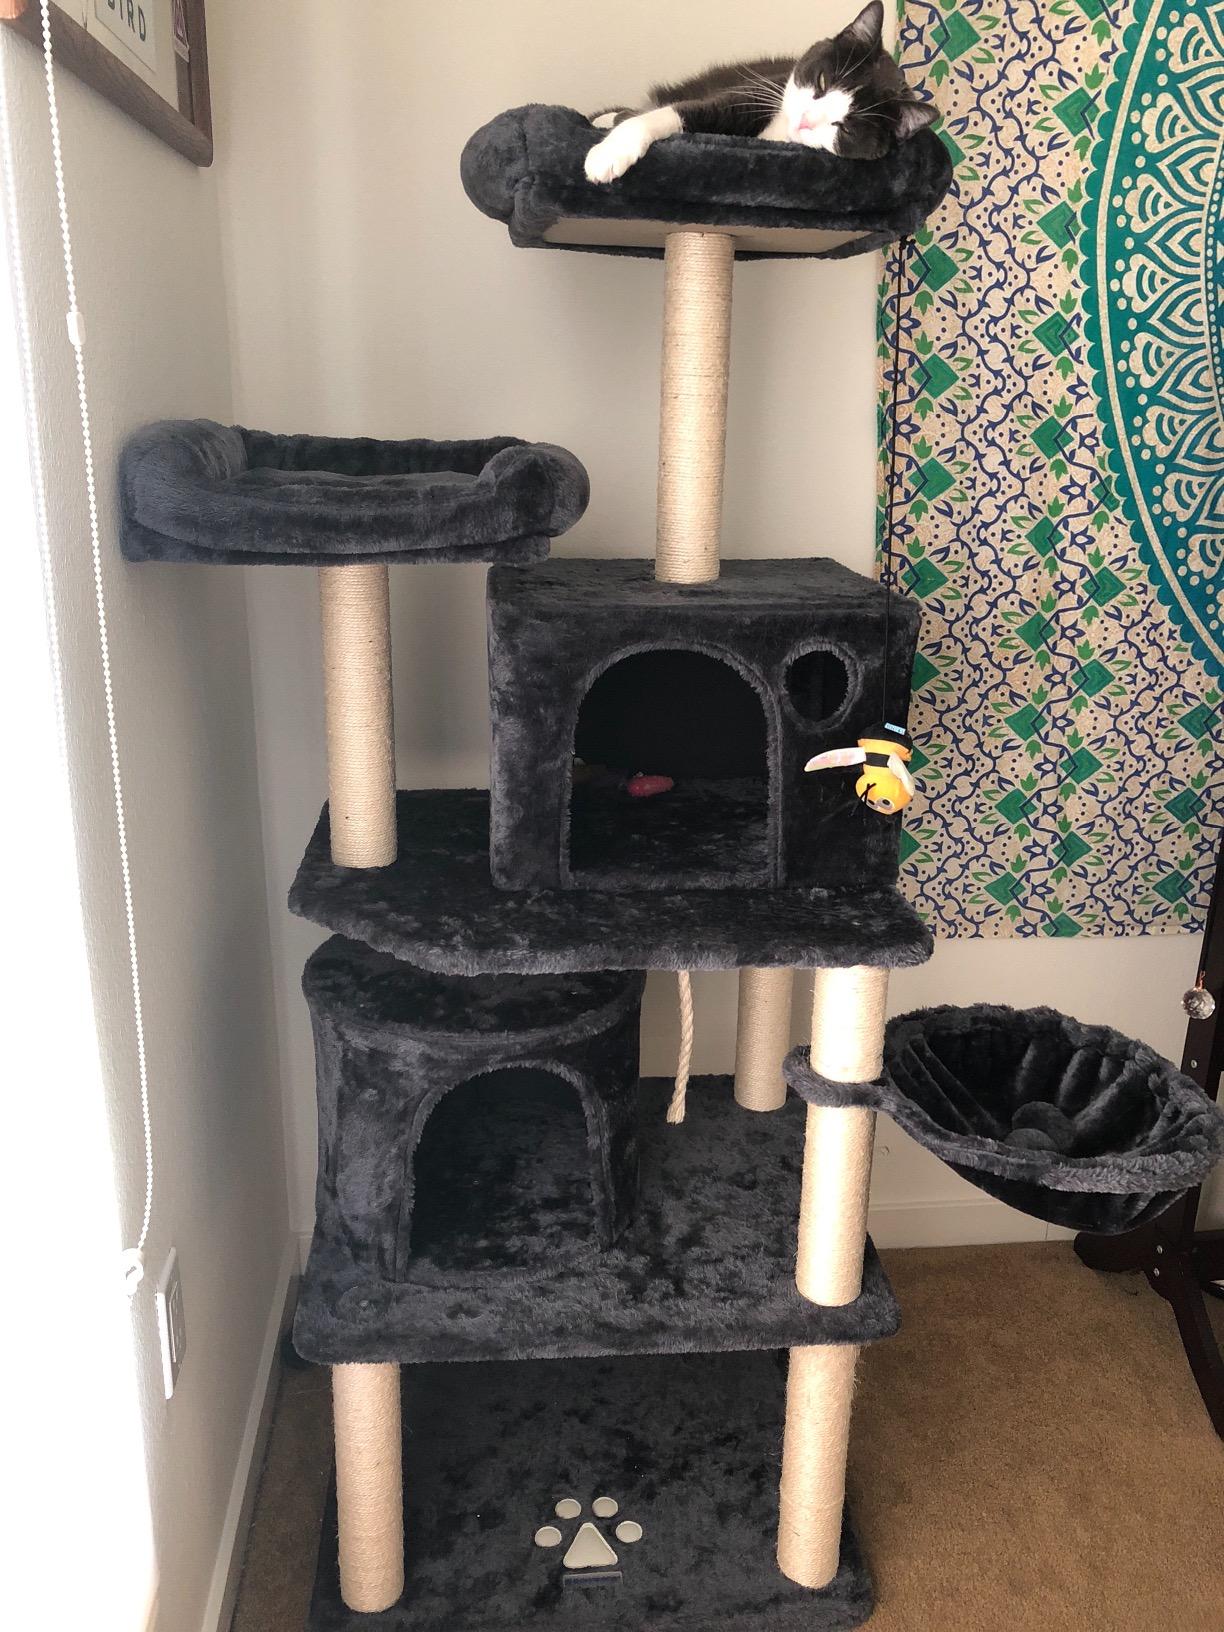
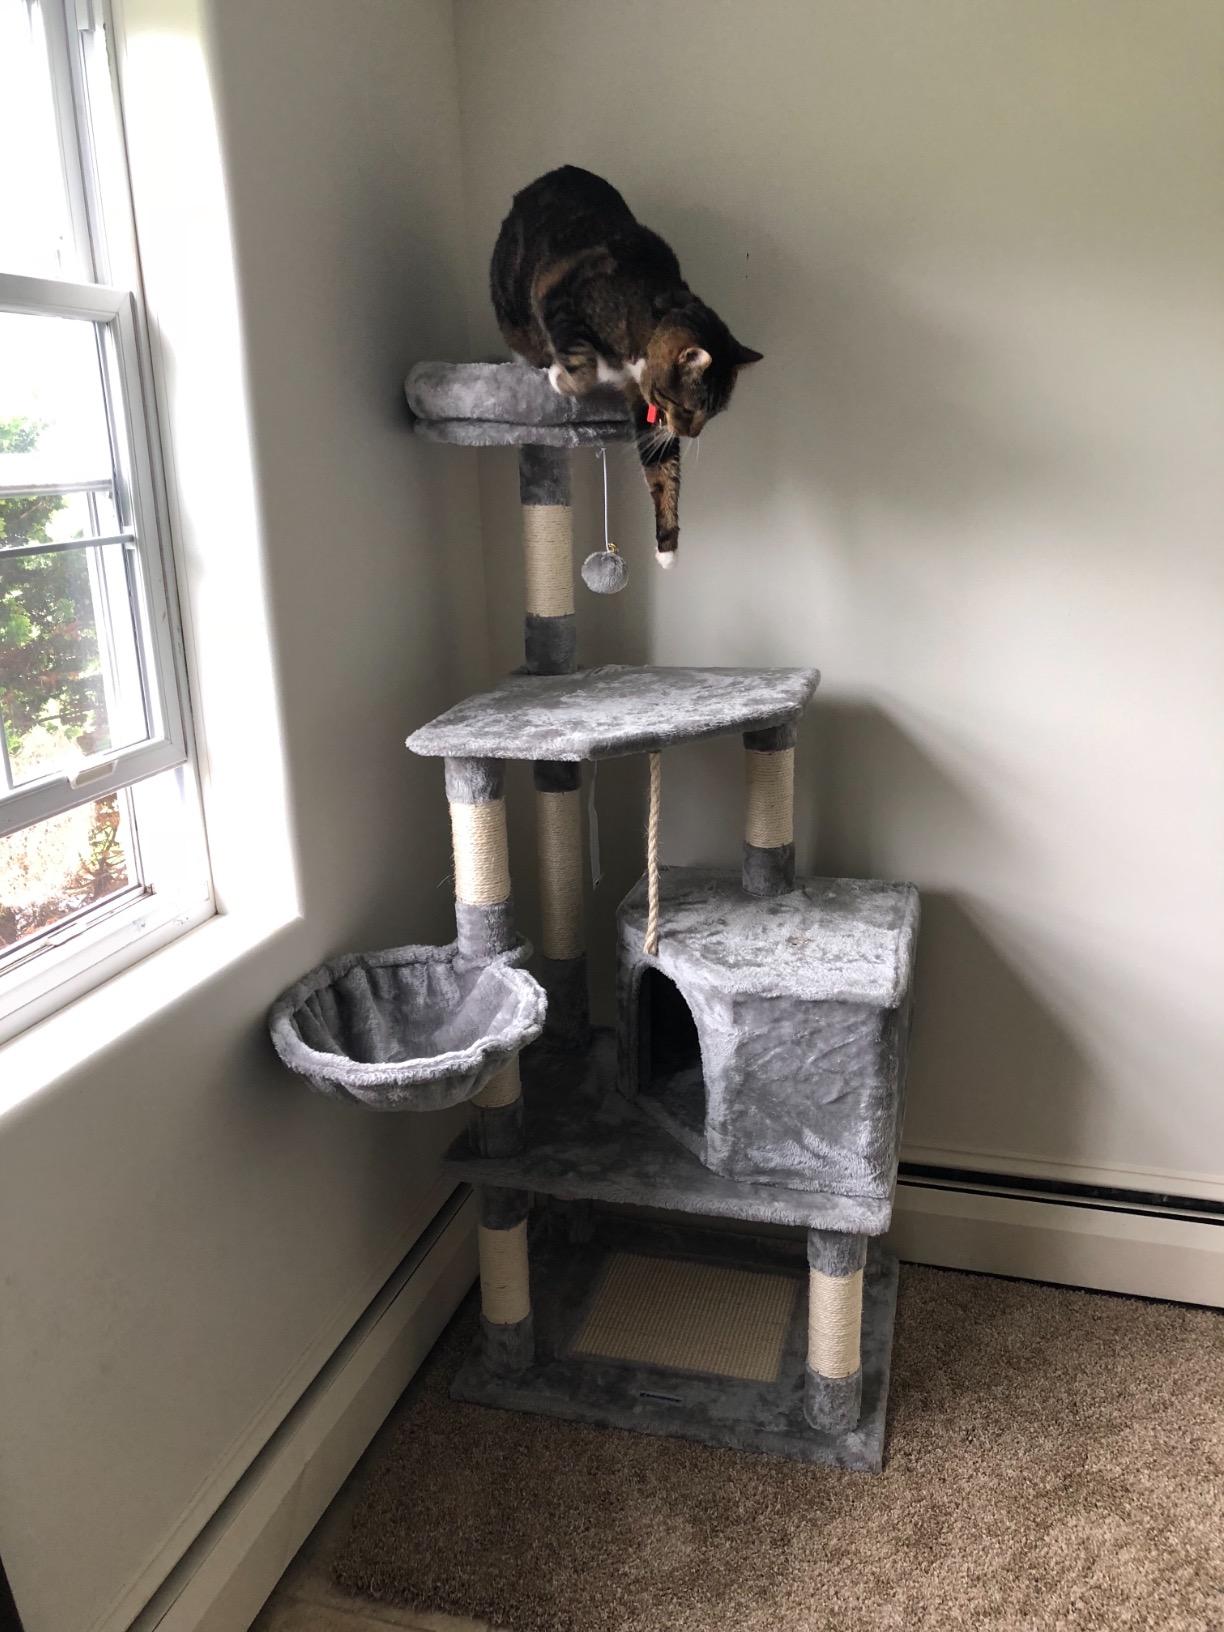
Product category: items_cat tree
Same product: no